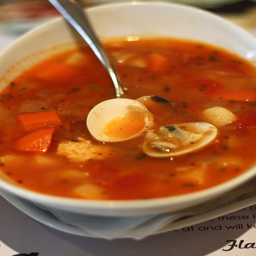
A white cup of red claim chowder soup.
a picture of a soup at a restaurant in a white bowl
A small bowl of shellfish and vegetable soup
A soup dish on a white bowl with a spoon.
A bowl of real Manhattan Clam chowder looks delicious.